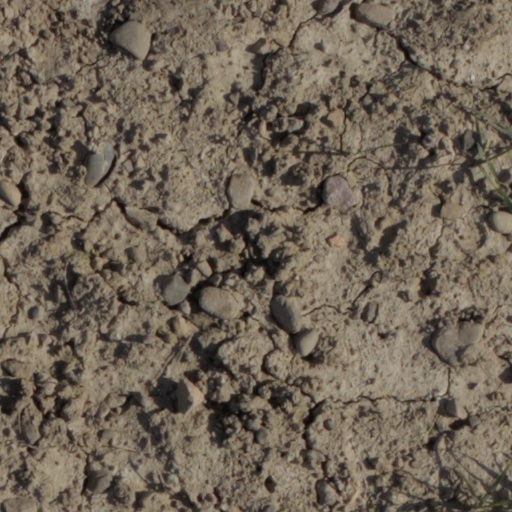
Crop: wheat